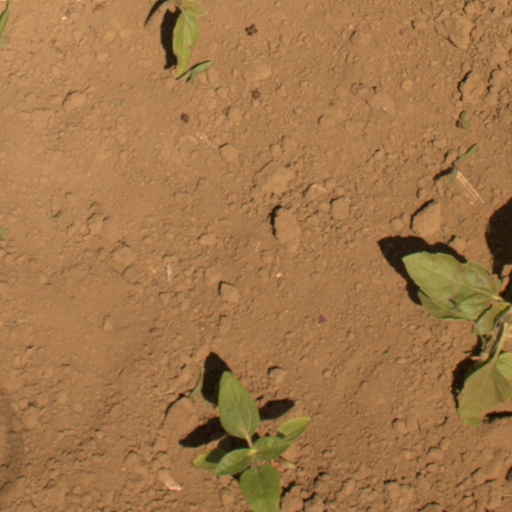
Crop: Jerusalem artichoke